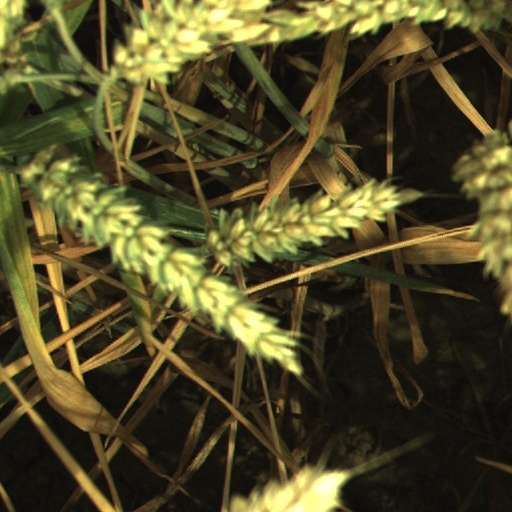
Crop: wheat